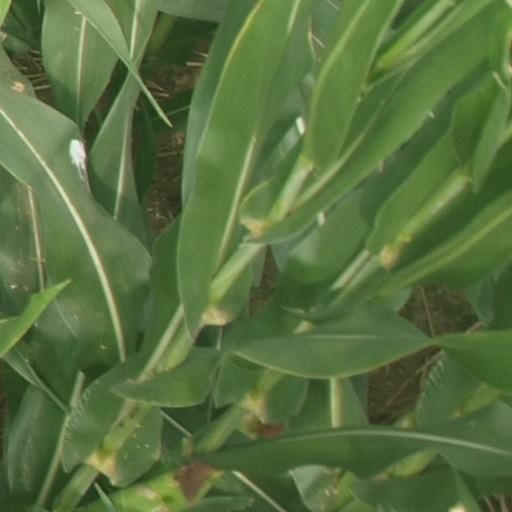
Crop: maize; corn